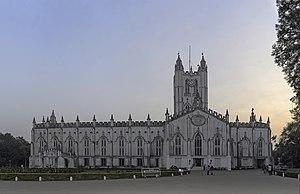
La cathédrale Saint-Paul de Calcutta est un édifice religieux anglican édifié en 1847 par les Anglais à Calcutta, en Inde. Construite comme cathédrale, pour remplacer l'église Saint-Jean, elle est située dans la partie méridionale du grand espace vert de Calcutta appelé 'Maïdan' où elle côtoie le Victoria Memorial, les centres culturels Nandan et Rabindra Sadan ainsi que le Birla Planetarium.